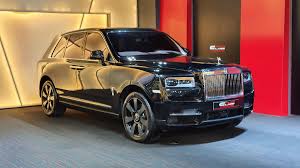
Label: noambulance